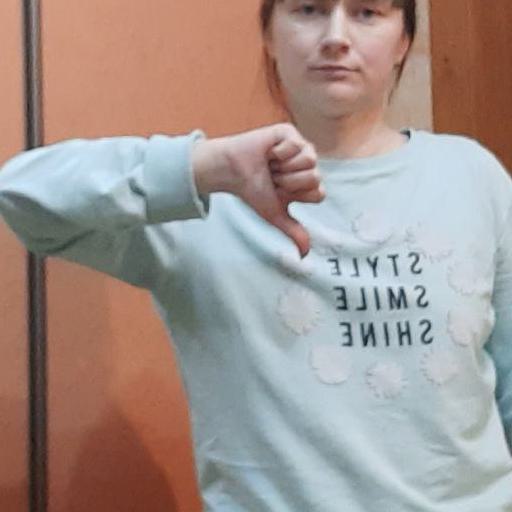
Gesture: dislike